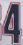
Number: 4